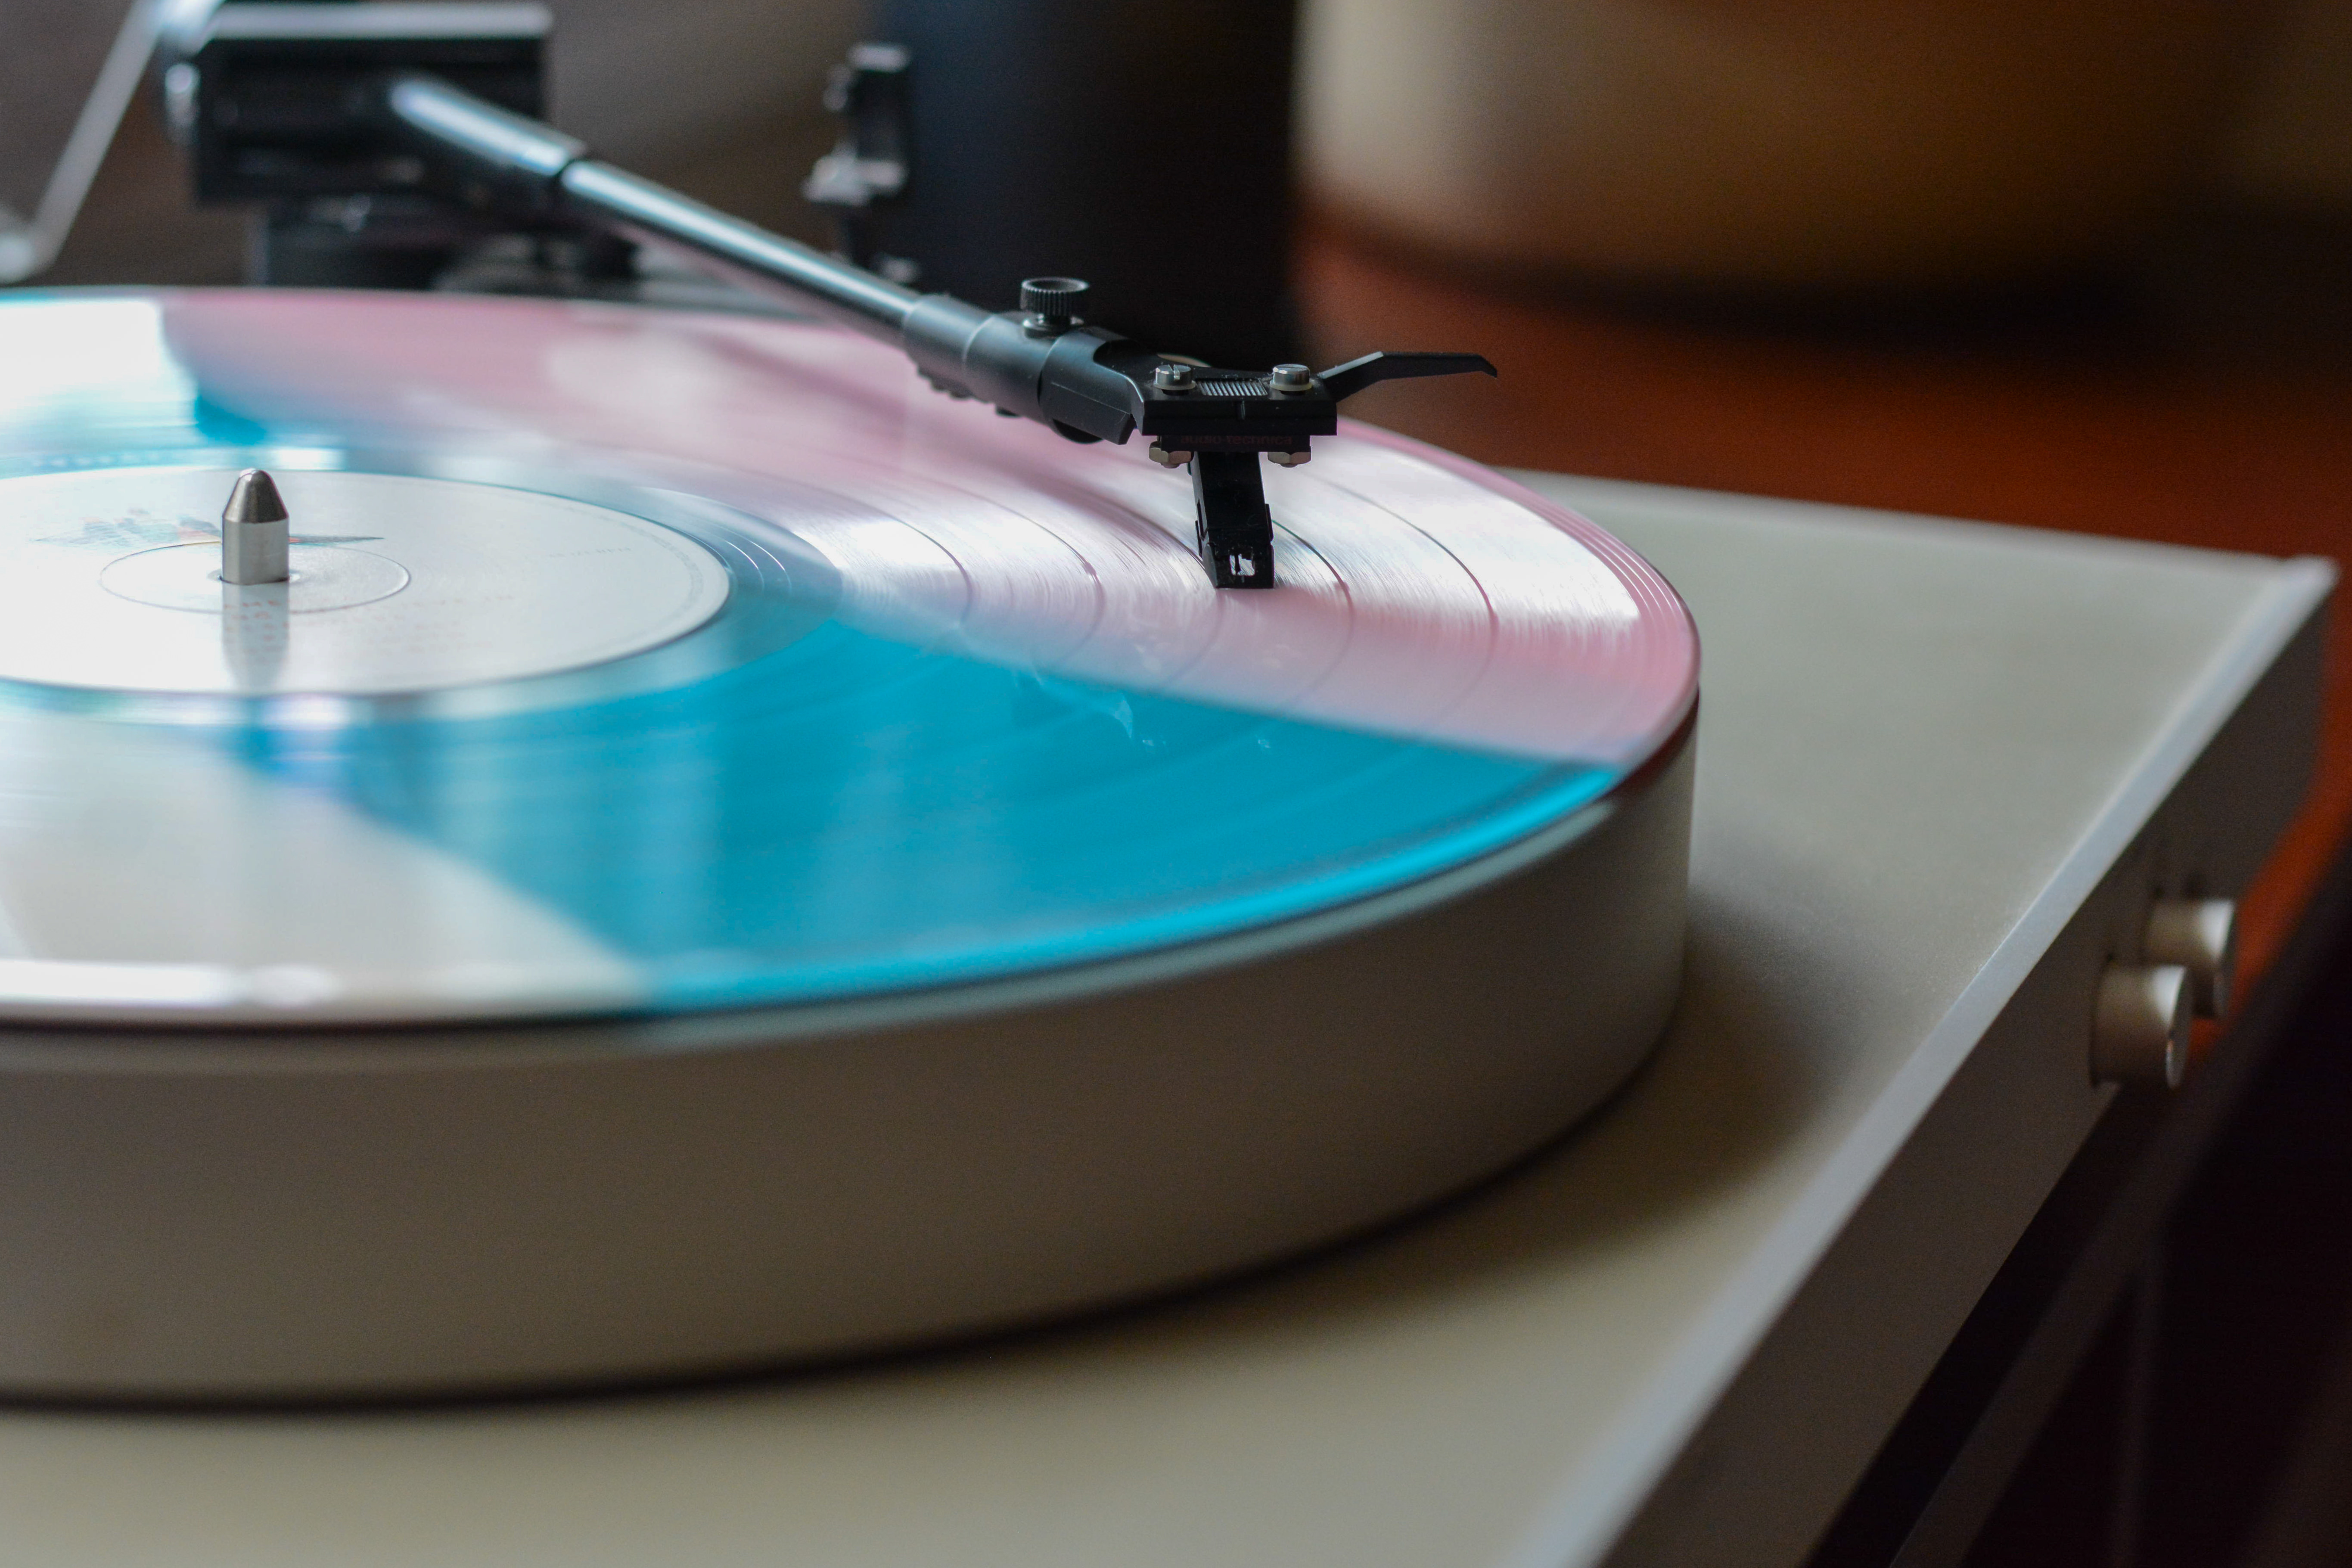
table, music, vinyl, turntable, technology, glass, equipment, color, blue, lighting, indoors, glasses, shape, phonograph record, vinyl player